Bryn Haworth

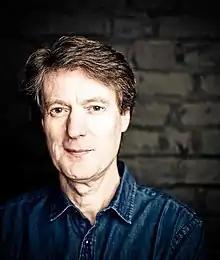
Bryn Haworth - publicity photograph

Haworth's latest albums, released in August 2010, are "One Way Ticket" and "Inside Out", both on Bella Music. "One Way Ticket" is a mix of 12 brand new songs and instrumentals. "Inside Out" is a compilation for prison inmates with six new songs plus half a dozen tracks from previous albums which are particularly relevant for them. The recordings were made between January and March 2010 at the ICC Studios in Eastbourne and were mixed in early June. Neil Costello is co-producer. Other musicians include Henry Spinetti on drums, Dave Bronze on bass, Mark Edwards on keyboards and Mal Pope on backing vocals. There is also a special guest appearance from well-known harmonica player Paul Jones on the title track of the "One Way Ticket" album.